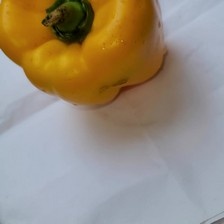
Label: capsicum